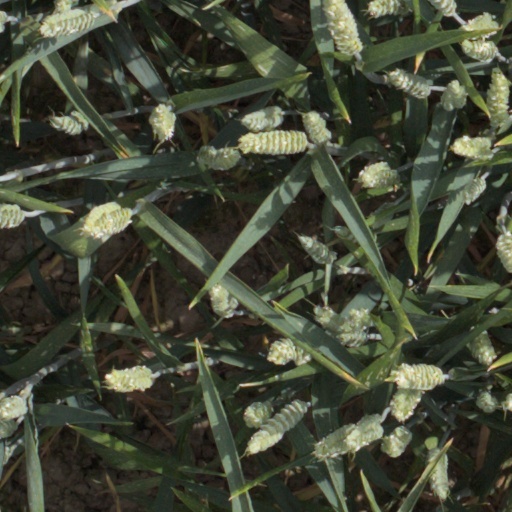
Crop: wheat